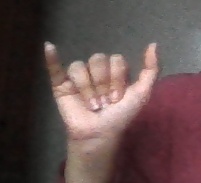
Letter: ya